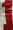
Number: 1